Pointillism

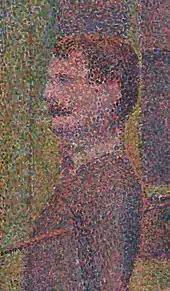
Detail from Seurat's "Parade de cirque", 1889, showing the contrasting dots of paint which define Pointillism

Pointillism is a technique of painting in which small, distinct dots of color are applied in patterns to form an image.